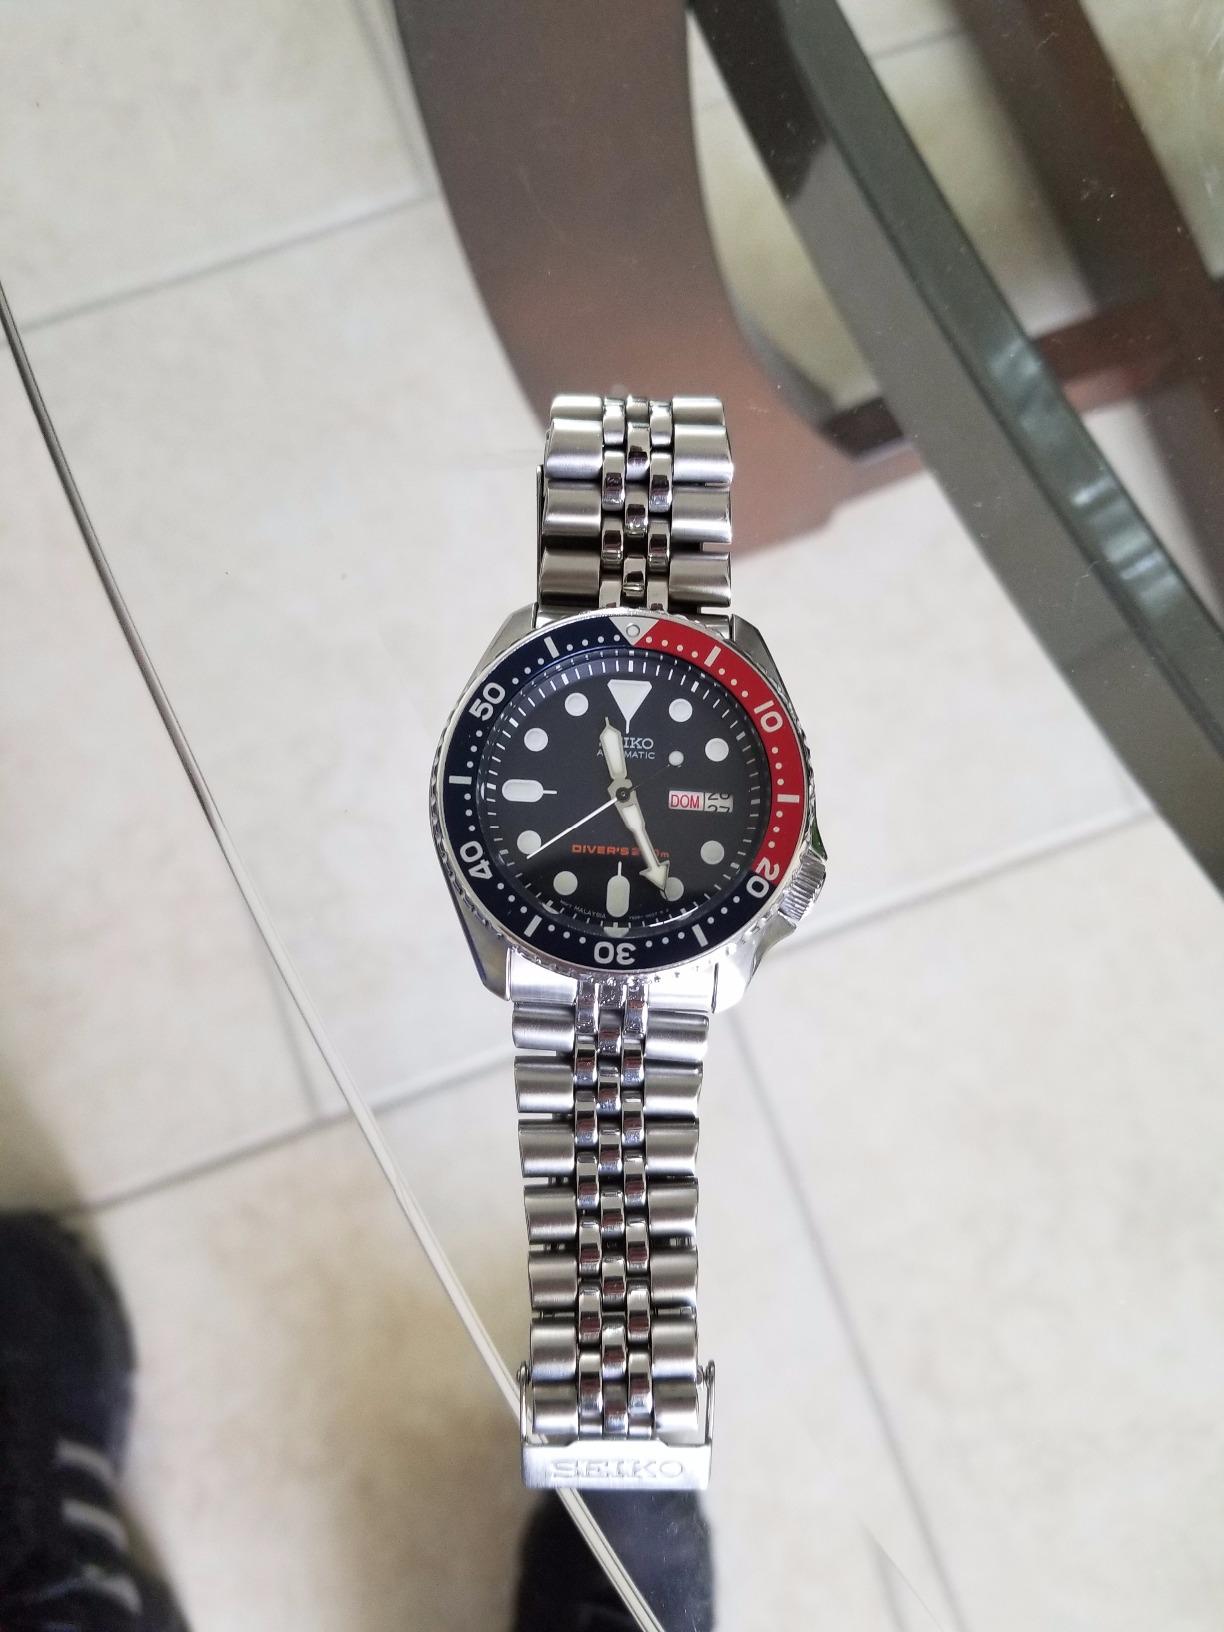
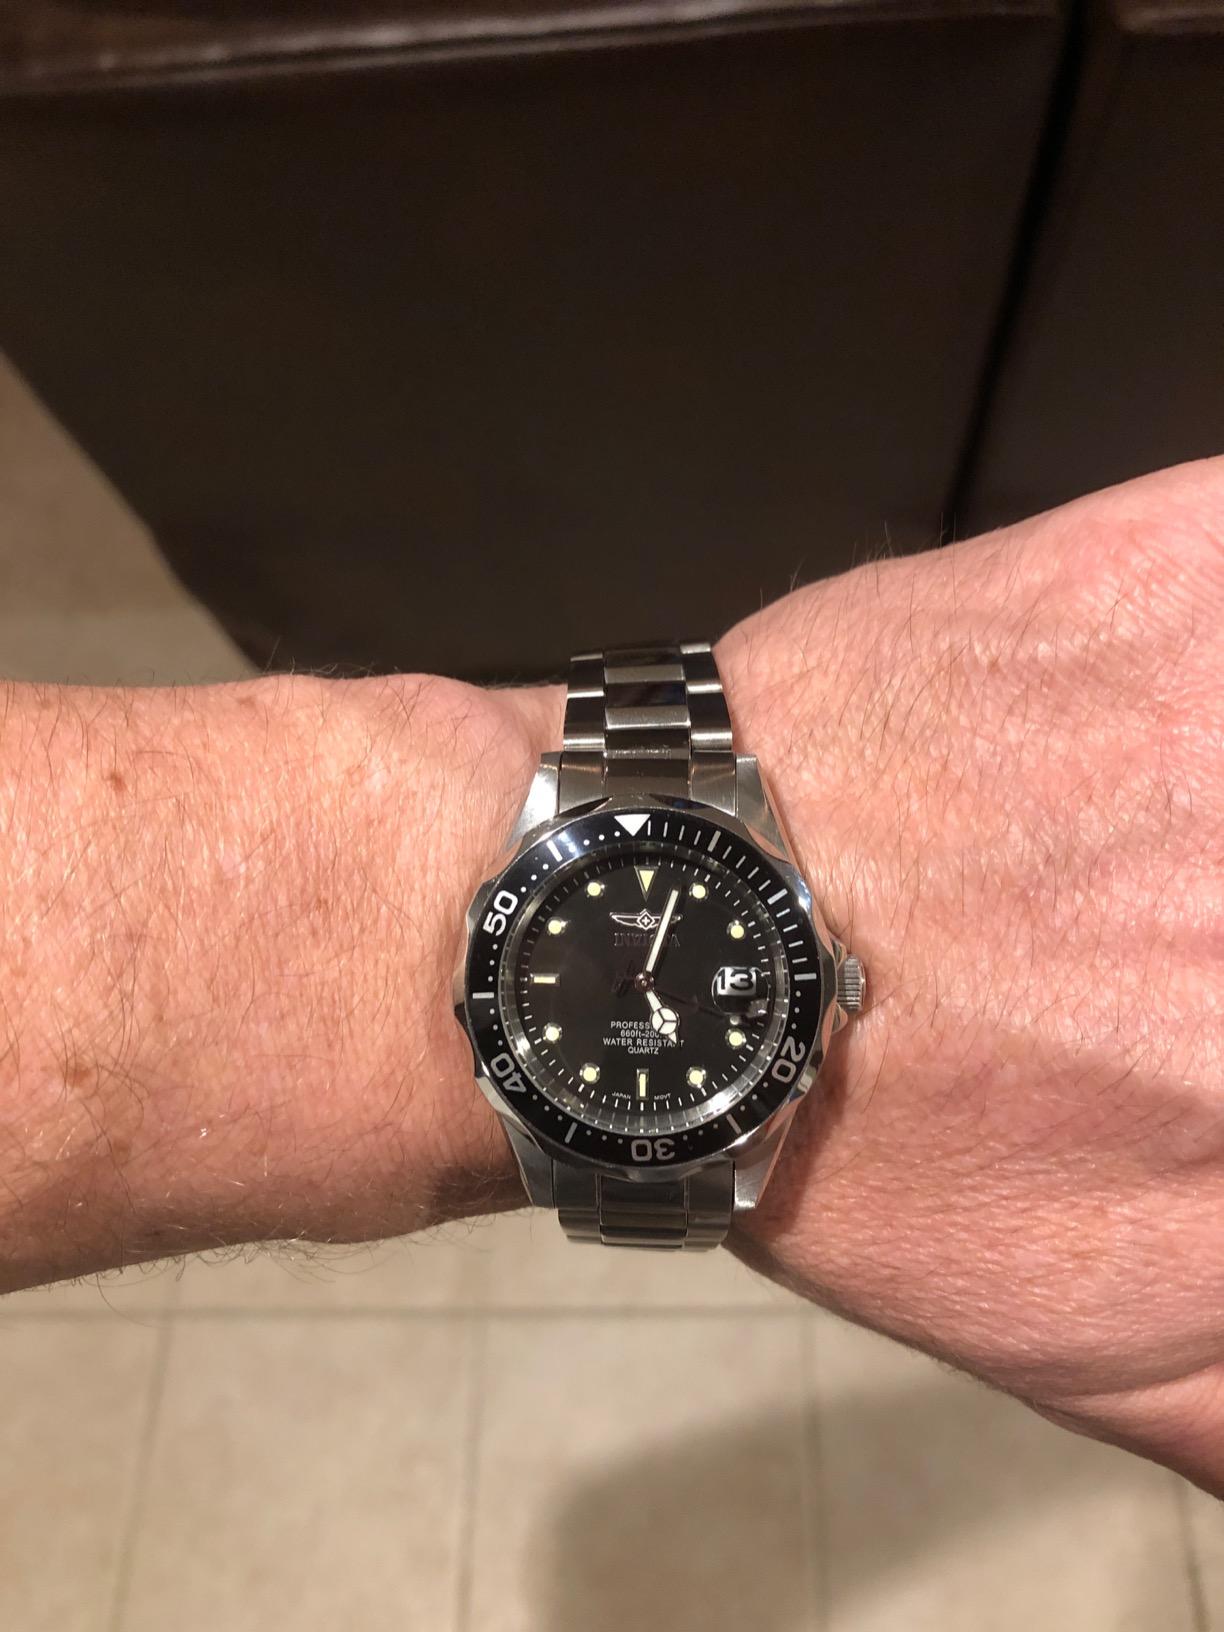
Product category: accessories_watch
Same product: no